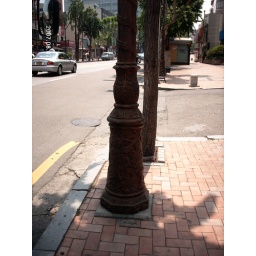
A brass lamp post on a street in Seoul, South Korea.